1999 FIFA Women's World Cup

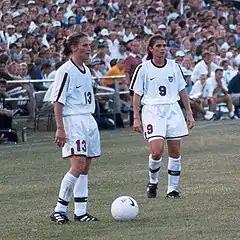
Soccer players Kristine Lilly and Mia Hamm standing over a ball while preparing to take a free kick.

Hosts and 1991 champions United States were placed in Group A alongside Denmark, who were undefeated in European qualification, Nigeria, champions of the African qualifying competition, and North Korea in their World Cup debut. The United States defeated Denmark 3–0 in the opening match, played on June 19 in front of a record 78,972 at Giants Stadium, with goals scored by Mia Hamm, Julie Foudy, and Kristine Lilly. The following day at the Rose Bowl, North Korea lost 2–1 to Nigeria by conceding goals to Mercy Akide and Rita Nwadike in the second half.